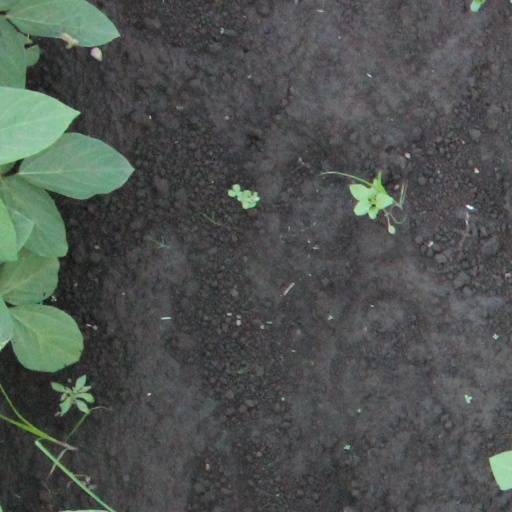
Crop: soybean